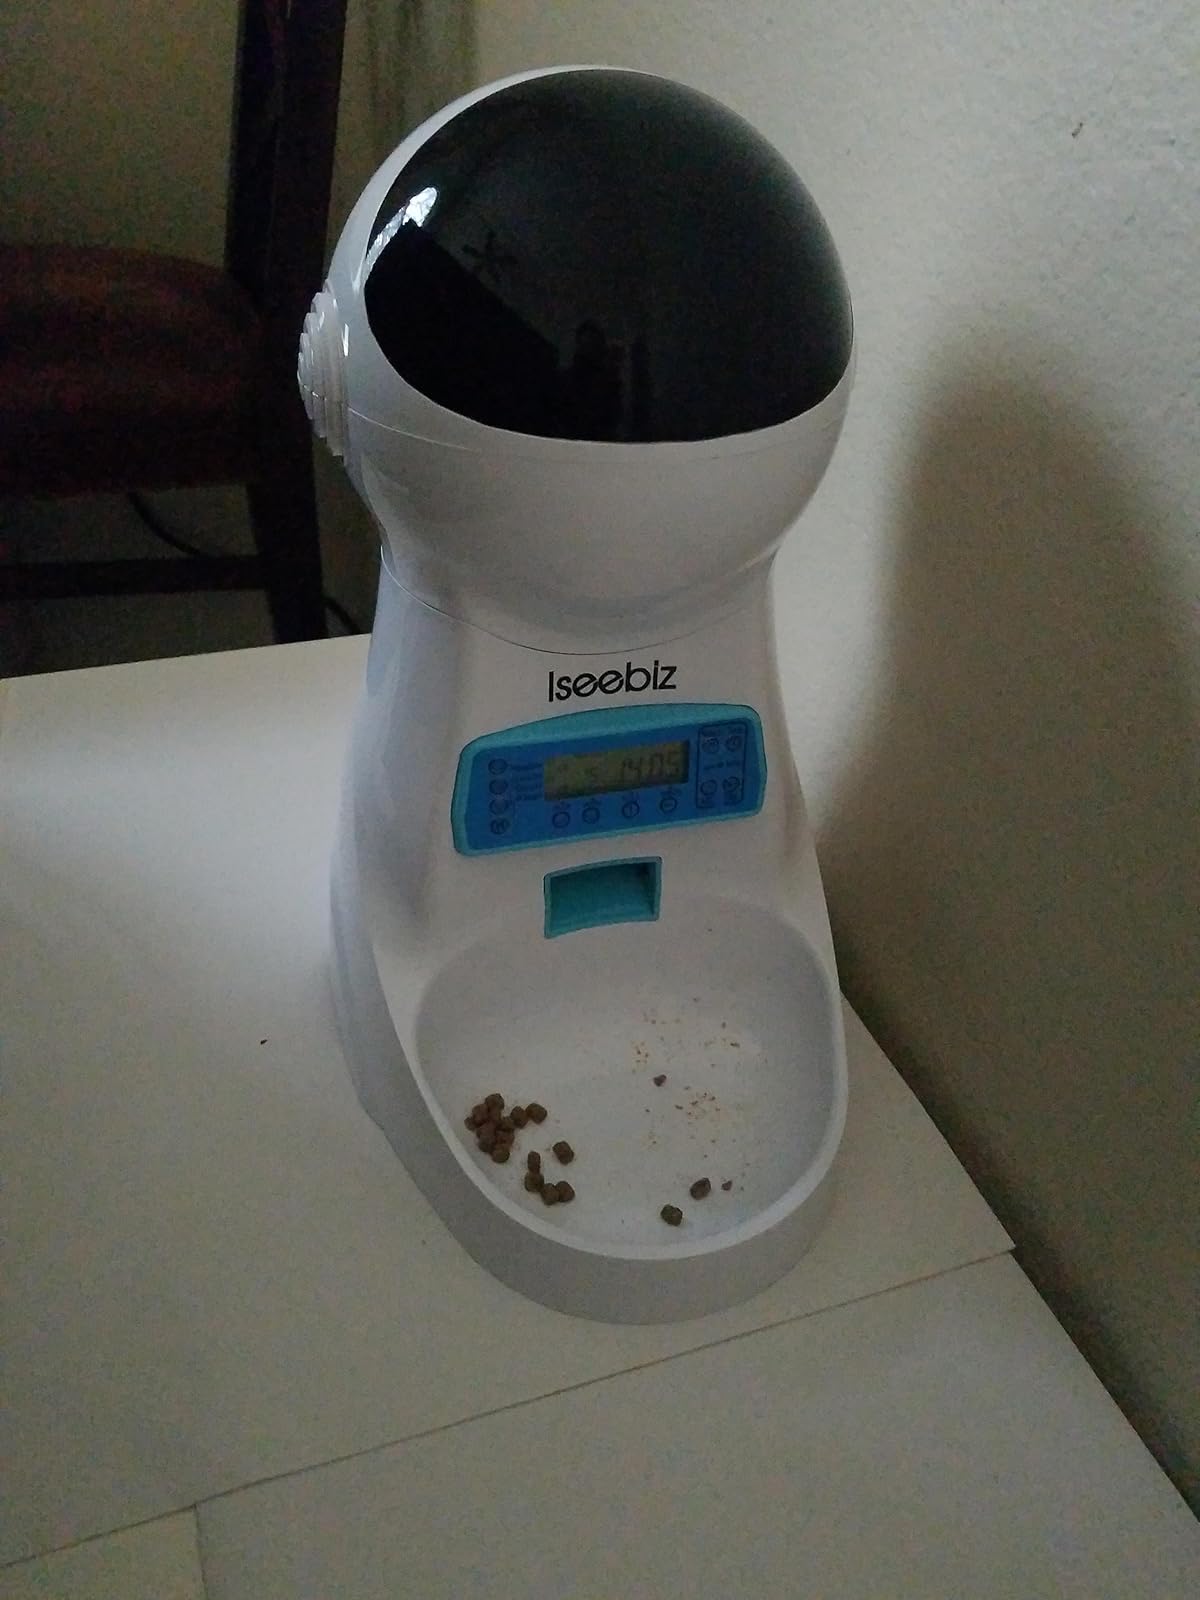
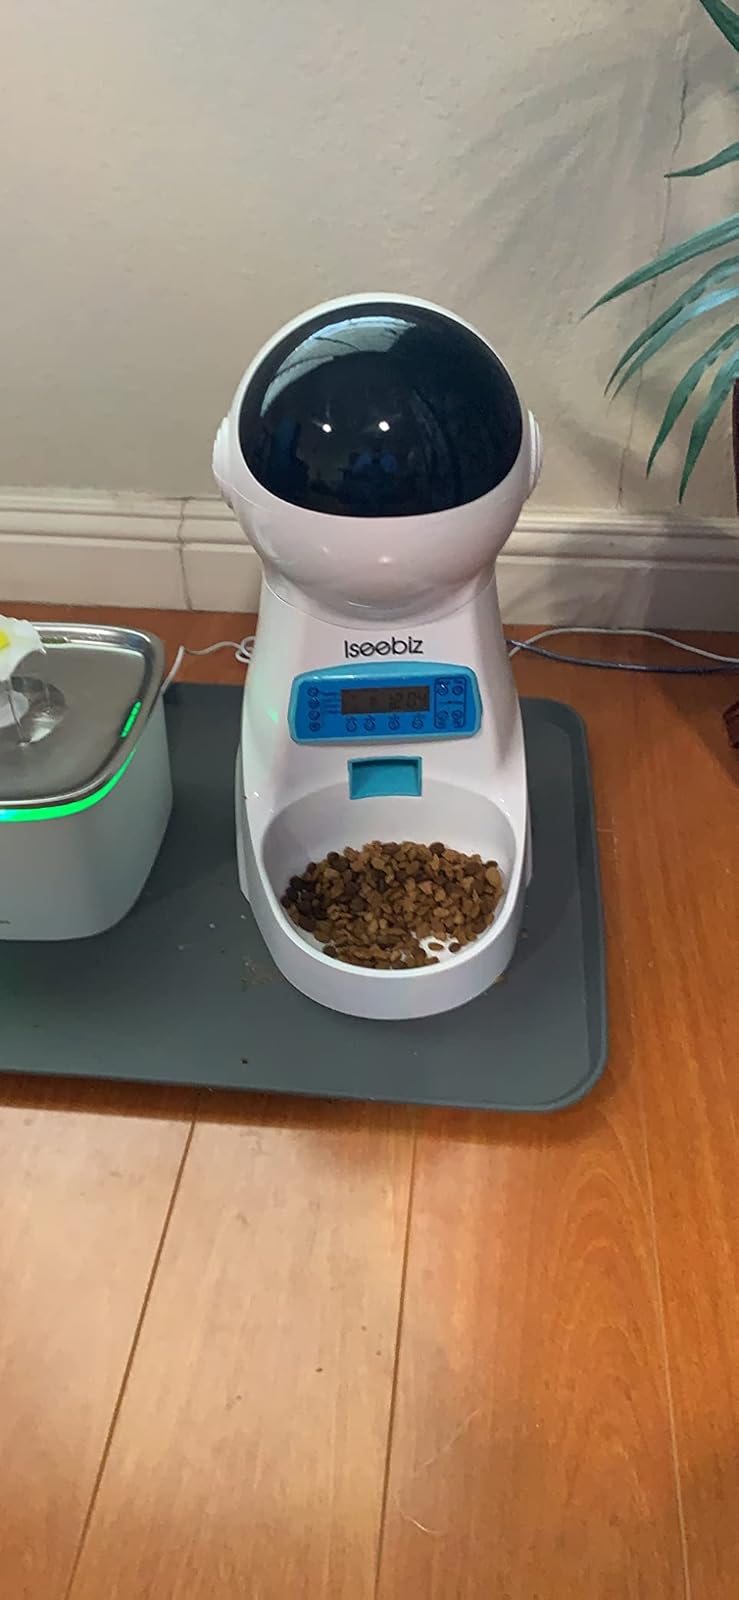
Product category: items_feeder
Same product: yes